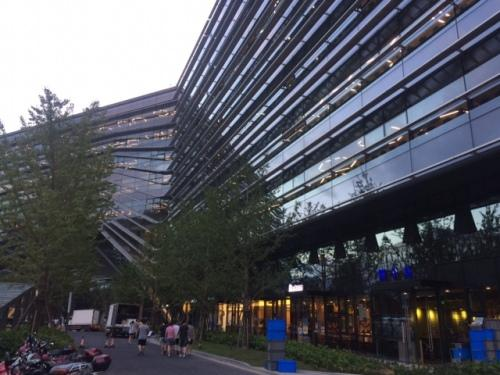
地标名称：阿里中心·西湖
所在城市：杭州市·西湖区